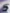
Number: 5